Glauberg

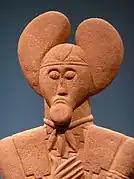

Much international attention was attracted by the 1996 discovery of an extremely rare find, a life-sized sandstone statue or stele, dating from the 5th century BC, which was found just outside the larger tumulus. The stele, fully preserved except for its feet, depicts an armed male warrior. It measures 186 cm in height and weighs 230 kg. It is made from a type of sandstone available within a few kilometres of Glauberg. Much detail is clearly visible: his trousers, composite armour tunic, wooden shield and a short sword in a scabbard with an anthropomorphic hilt (of La Tène style), hanging from his right side.